Americans for Prosperity

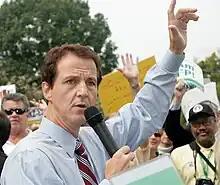
AFP president Tim Phillips speaking at an AFP health care rally next to the United States Capitol in October 2009

AFP helped transform the nascent Tea Party movement into a political force.